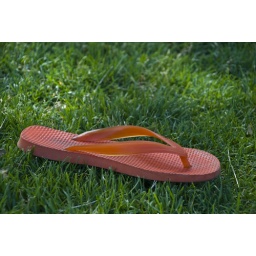
red over green